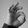
ASL letter: F